White rice

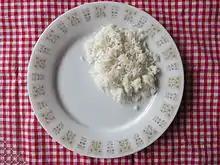
Cooked white rice

White rice is milled rice that has had the husk, bran, and germ removed. This alters the flavor, texture and appearance of the seed; helps prevent spoilage (extends its storage life); and makes it easier to digest. After brown rice is milled (hulled), it is polished, resulting in rice with a bright, white, shiny appearance. The milling and polishing processes both remove nutrients.